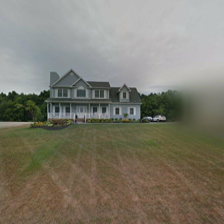
Label: streetView